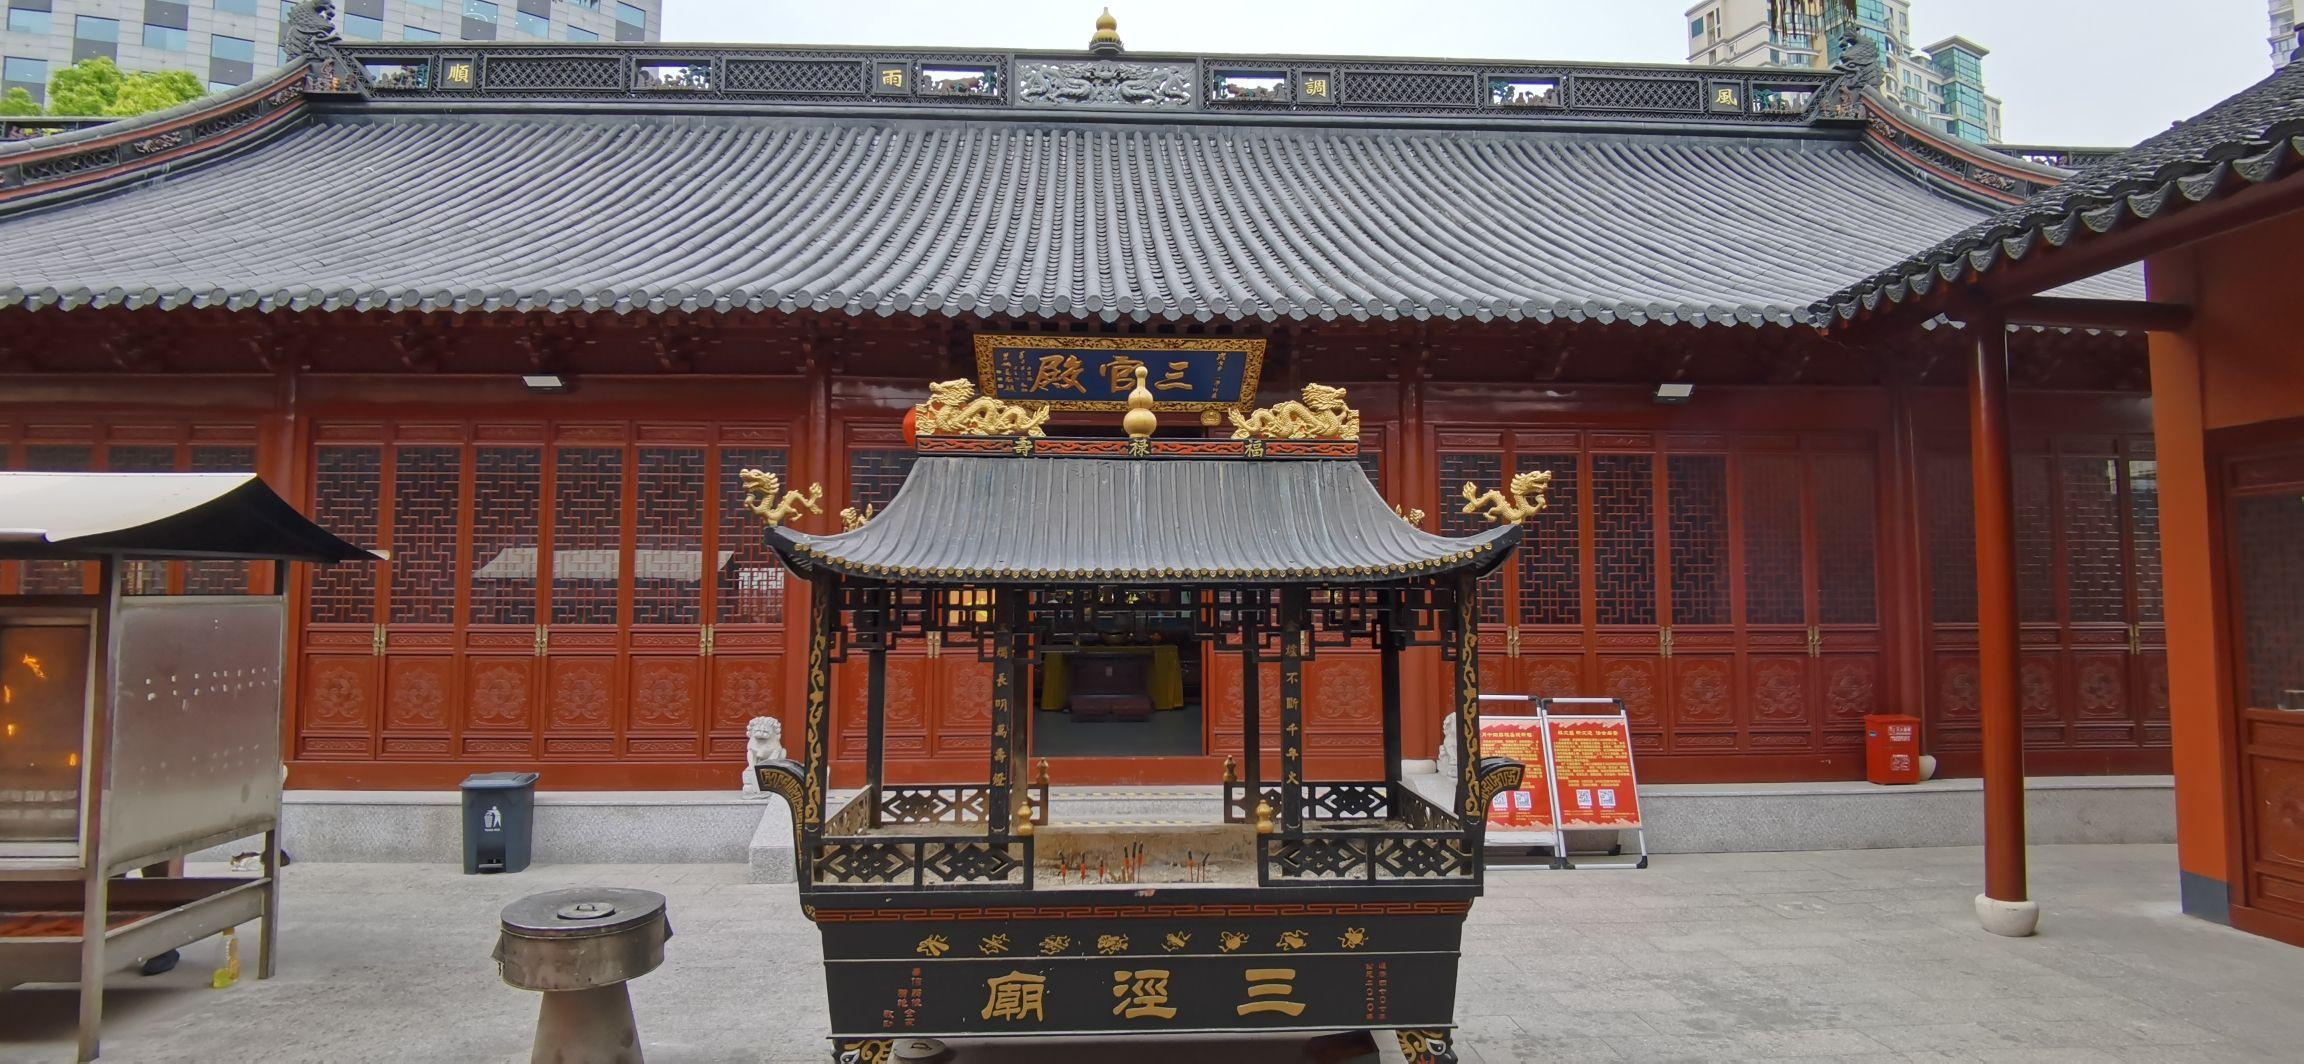
地标名称：三泾庙
所在城市：上海市·长宁区